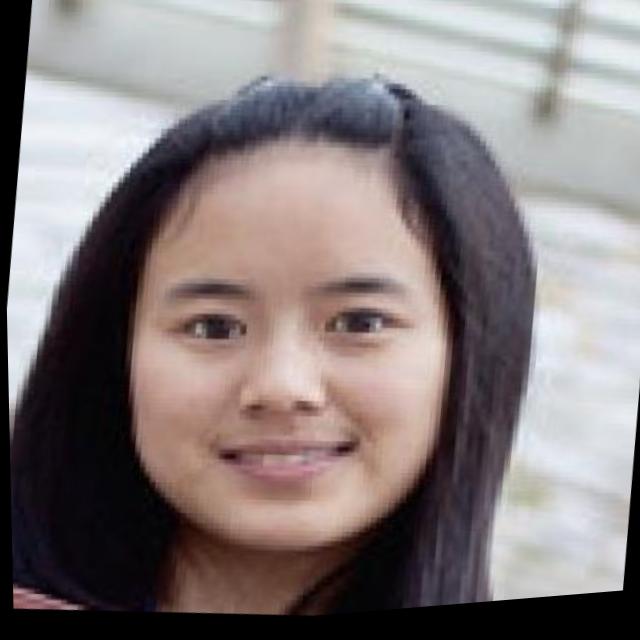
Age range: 13-20